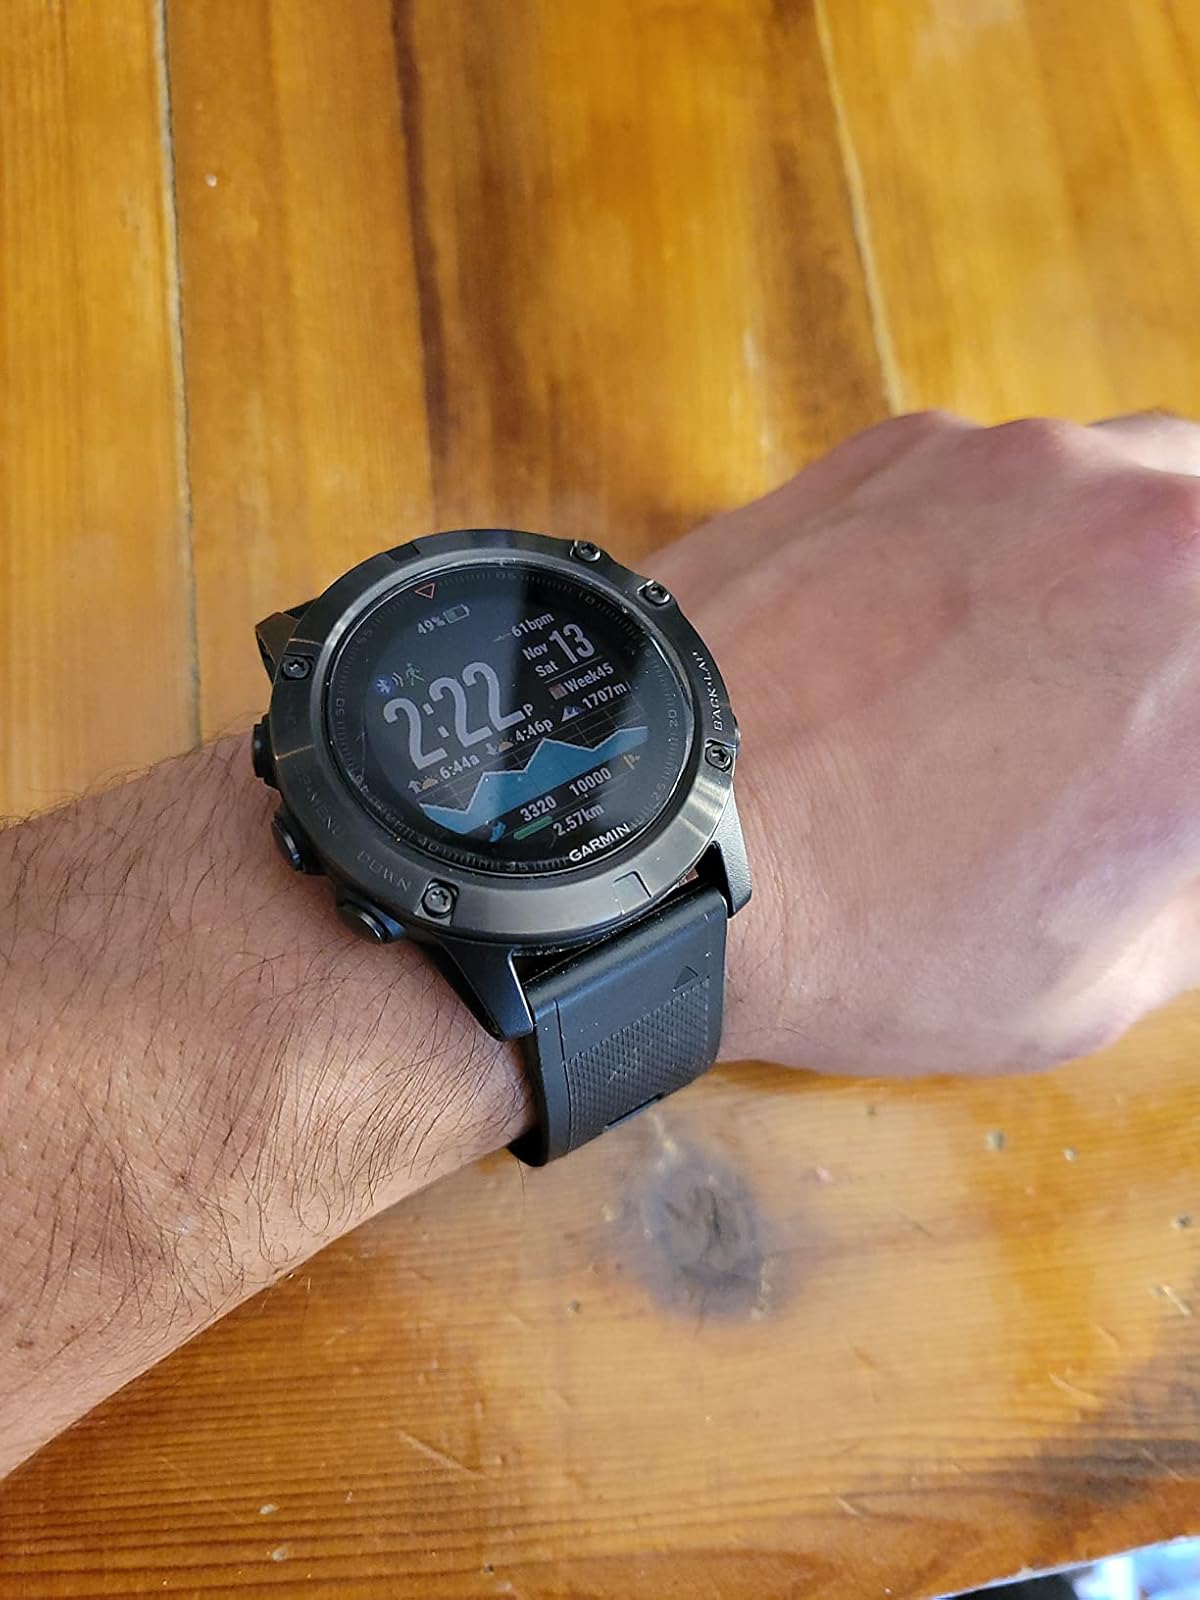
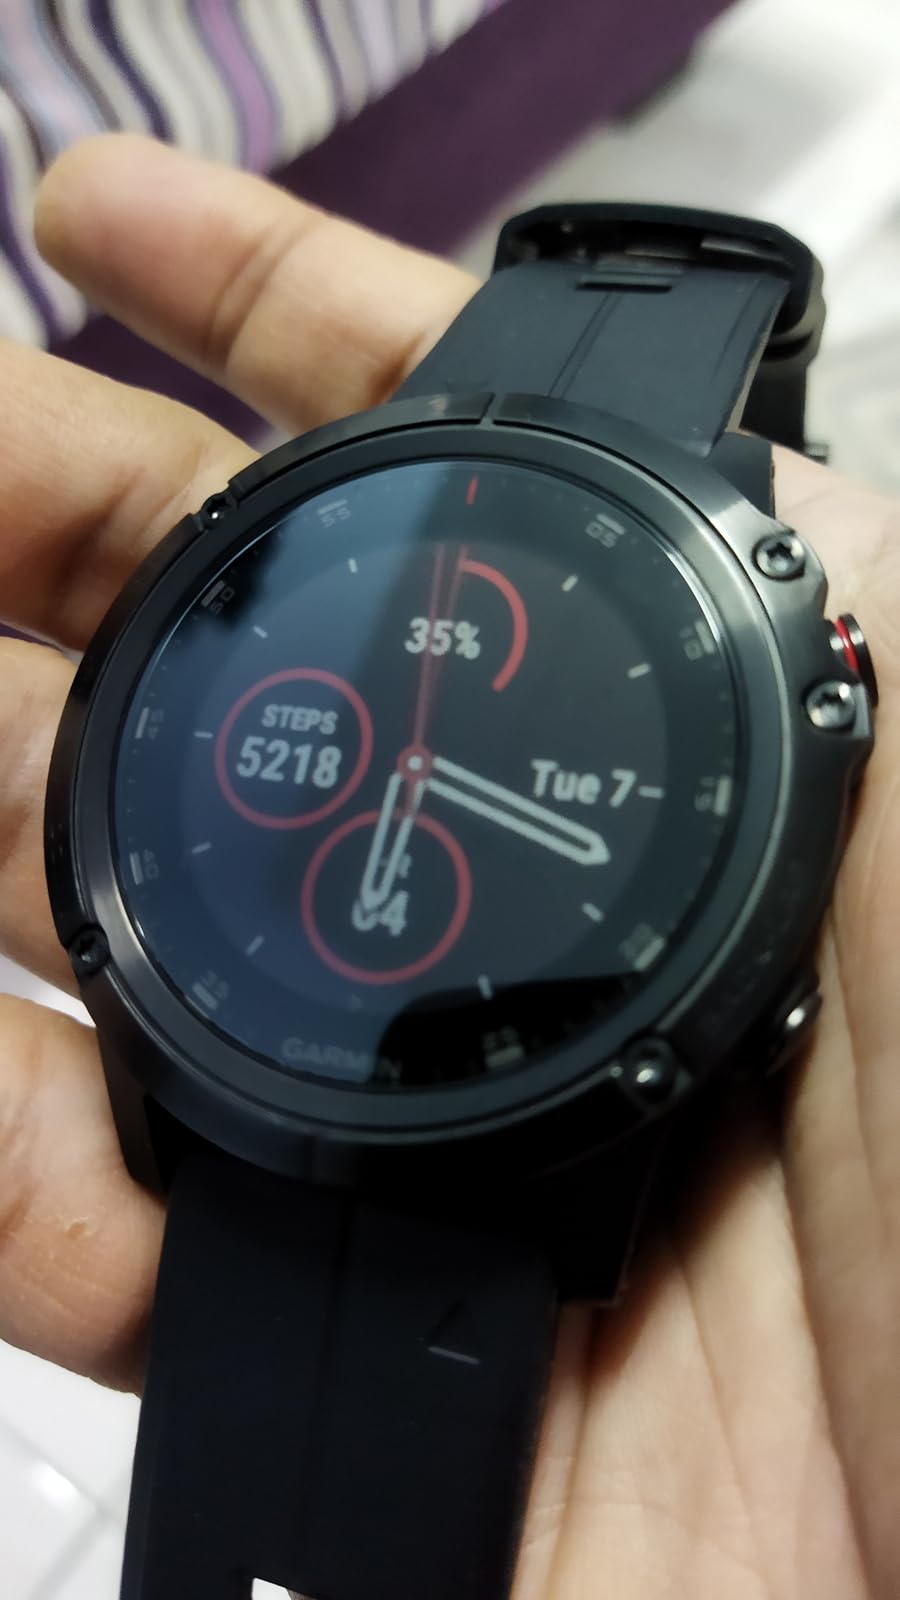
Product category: smartwatch
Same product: no